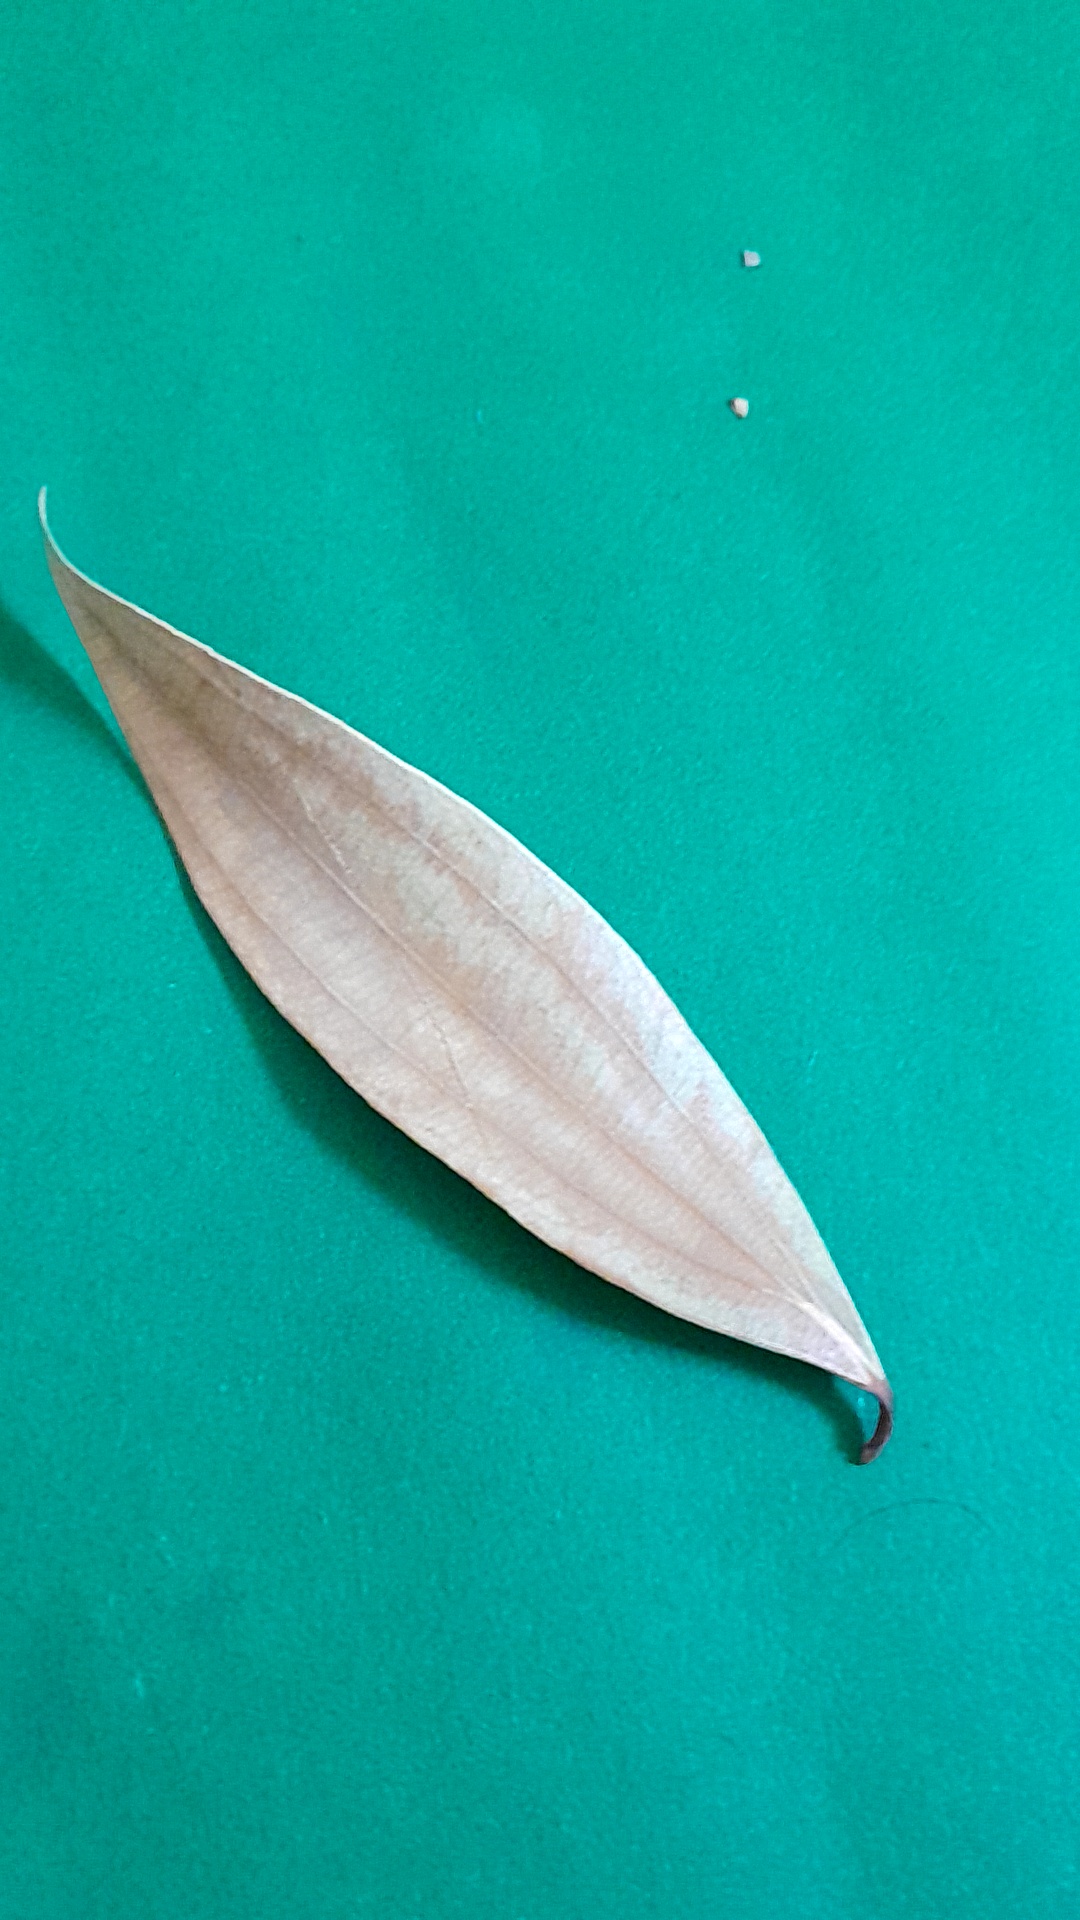
Label: Dry Leaf